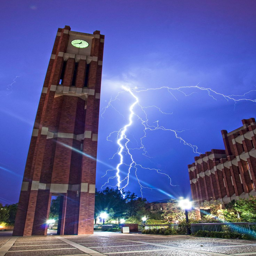
a vivid display of lightning strikes behind the clock tower .